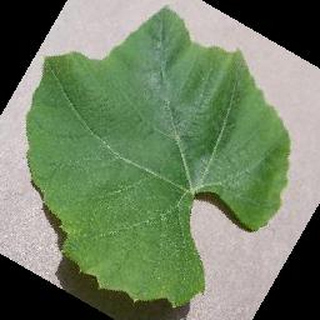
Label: healthy_grape